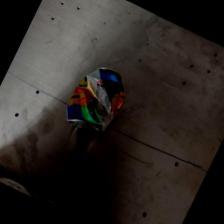
Label: cans